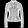
Label: Coat